Edward D. Baker

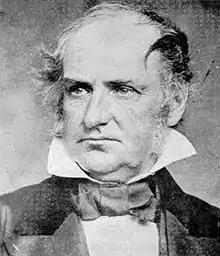
Edward Dickinson Baker

Shortly after his marriage, Baker affiliated with the Disciples of Christ and engaged in part-time preaching, which as a by-product served to spread awareness of his skill in public oratory, an activity that eventually made him famous. A year after his marriage, Baker participated in the Black Hawk War but did not engage in hostilities. Around 1835, he became acquainted with Abraham Lincoln and soon became involved in local politics, being elected to the Illinois House of Representatives on July 1, 1837, and serving on the Illinois Senate from 1840 to 1844. In 1844, while living in Springfield, he defeated Lincoln for the nomination for the 7th U.S. congressional seat and was elected as a Whig. Baker and Lincoln became fast friends, an association which lent credibility to a claim that Baker baptized Lincoln. However, this claim is denied as apocryphal by later leaders of the Restoration Movement with which Baker's church of Christ was associated.